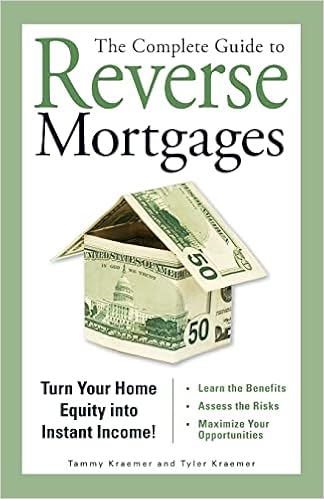
The Complete Guide to Reverse Mortgages: Turn Your Home Equity into Instant Income!
Category: Books
About the Author An Adams Media author.
Features: Get the most from your home! | Until recently, there were only two main ways you could get cash from your home: sell it or borrow against it and make monthly loan repayments. Reverse mortgages offer a third way of getting money from your home. If you are a homeowner, age 62 and older, you are eligible to apply for a reverse mortgage loan that converts your home equity into a tax-free income.  With | The Complete Guide to Reverse Mortgages | , you’ll learn all you need to know to earn the supplemental income you need, without worrying about:  • Having to sell your home • Giving up your title • Taking on a new monthly mortgage payment  This invaluable guide explains everything you need to know about reverse mortgages and how to use them to your advantage. With practicing attorneys Tammy Kraemer and Tyler Kraemer leading the way, you will learn the step-by-step process to getting a reverse mortgage and making the best of your retirement!